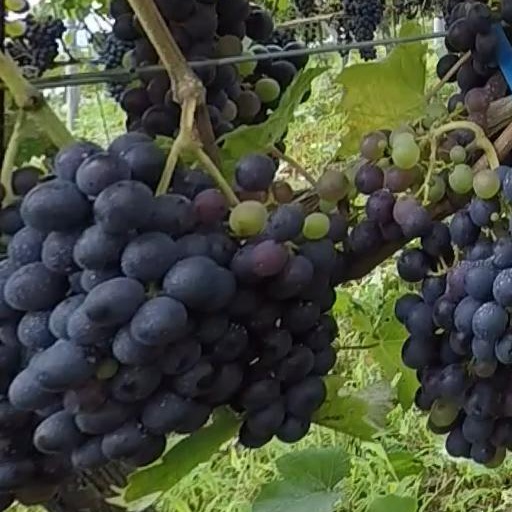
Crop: grape